Mauro Staccioli

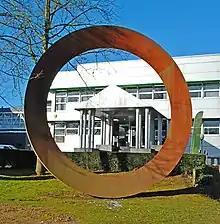
"Anneau" by Mauro Staccioli, Louvain-la-Neuve, Belgium

After studying at the Art Institute in Volterra, Staccioli started teaching and in 1968 joined the Academy of Fine Arts of Brera in Milan.